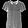
Label: Shirt